Gundlakamma River

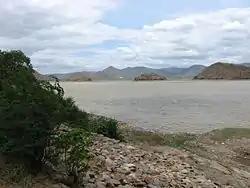

A 15th-century dam built by the Gajapati kings straddles the river on its entry into the plains. It is an earthen dam that plugs the river flows through. Called the Cumbum Dam, it is high, has a drainage area of and a capacity of .